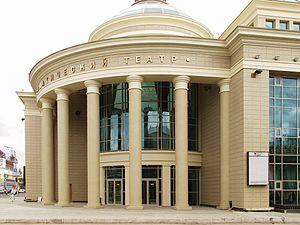
Orenbourg est une ville de Russie et la capitale administrative de l'oblast d'Orenbourg. Sa population s'élevait à 562 569 habitants en 2016.